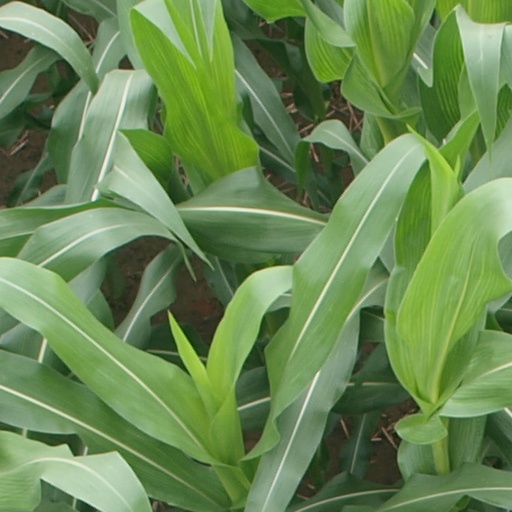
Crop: maize; corn